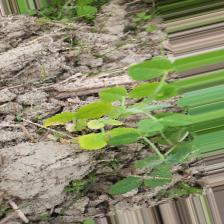
Label: Normal